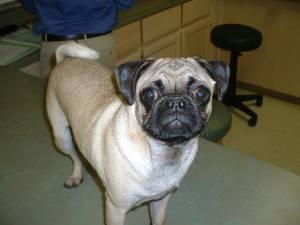
pug